Ascetical theology

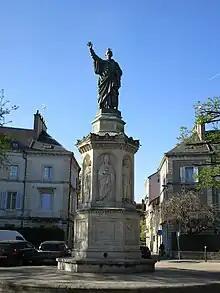
Monument to Bernard of Clairvaux at Dijon, France.

All these disciplines are concerned with the Christian life and its last end in the next world; but they differ, though not totally, in their mode of treatment. Ascetical theology, separated from moral theology and mysticism, has for its subject-matter the striving after Christian perfection; it shows how Christian perfection may be attained by earnestly exercising and schooling the will, using the specified means both to avoid the dangers and allurements of sin and to practise virtue with greater intensity. Moral theology is the doctrine of the duties, and in discussing the virtues is satisfied with a scientific exposition.